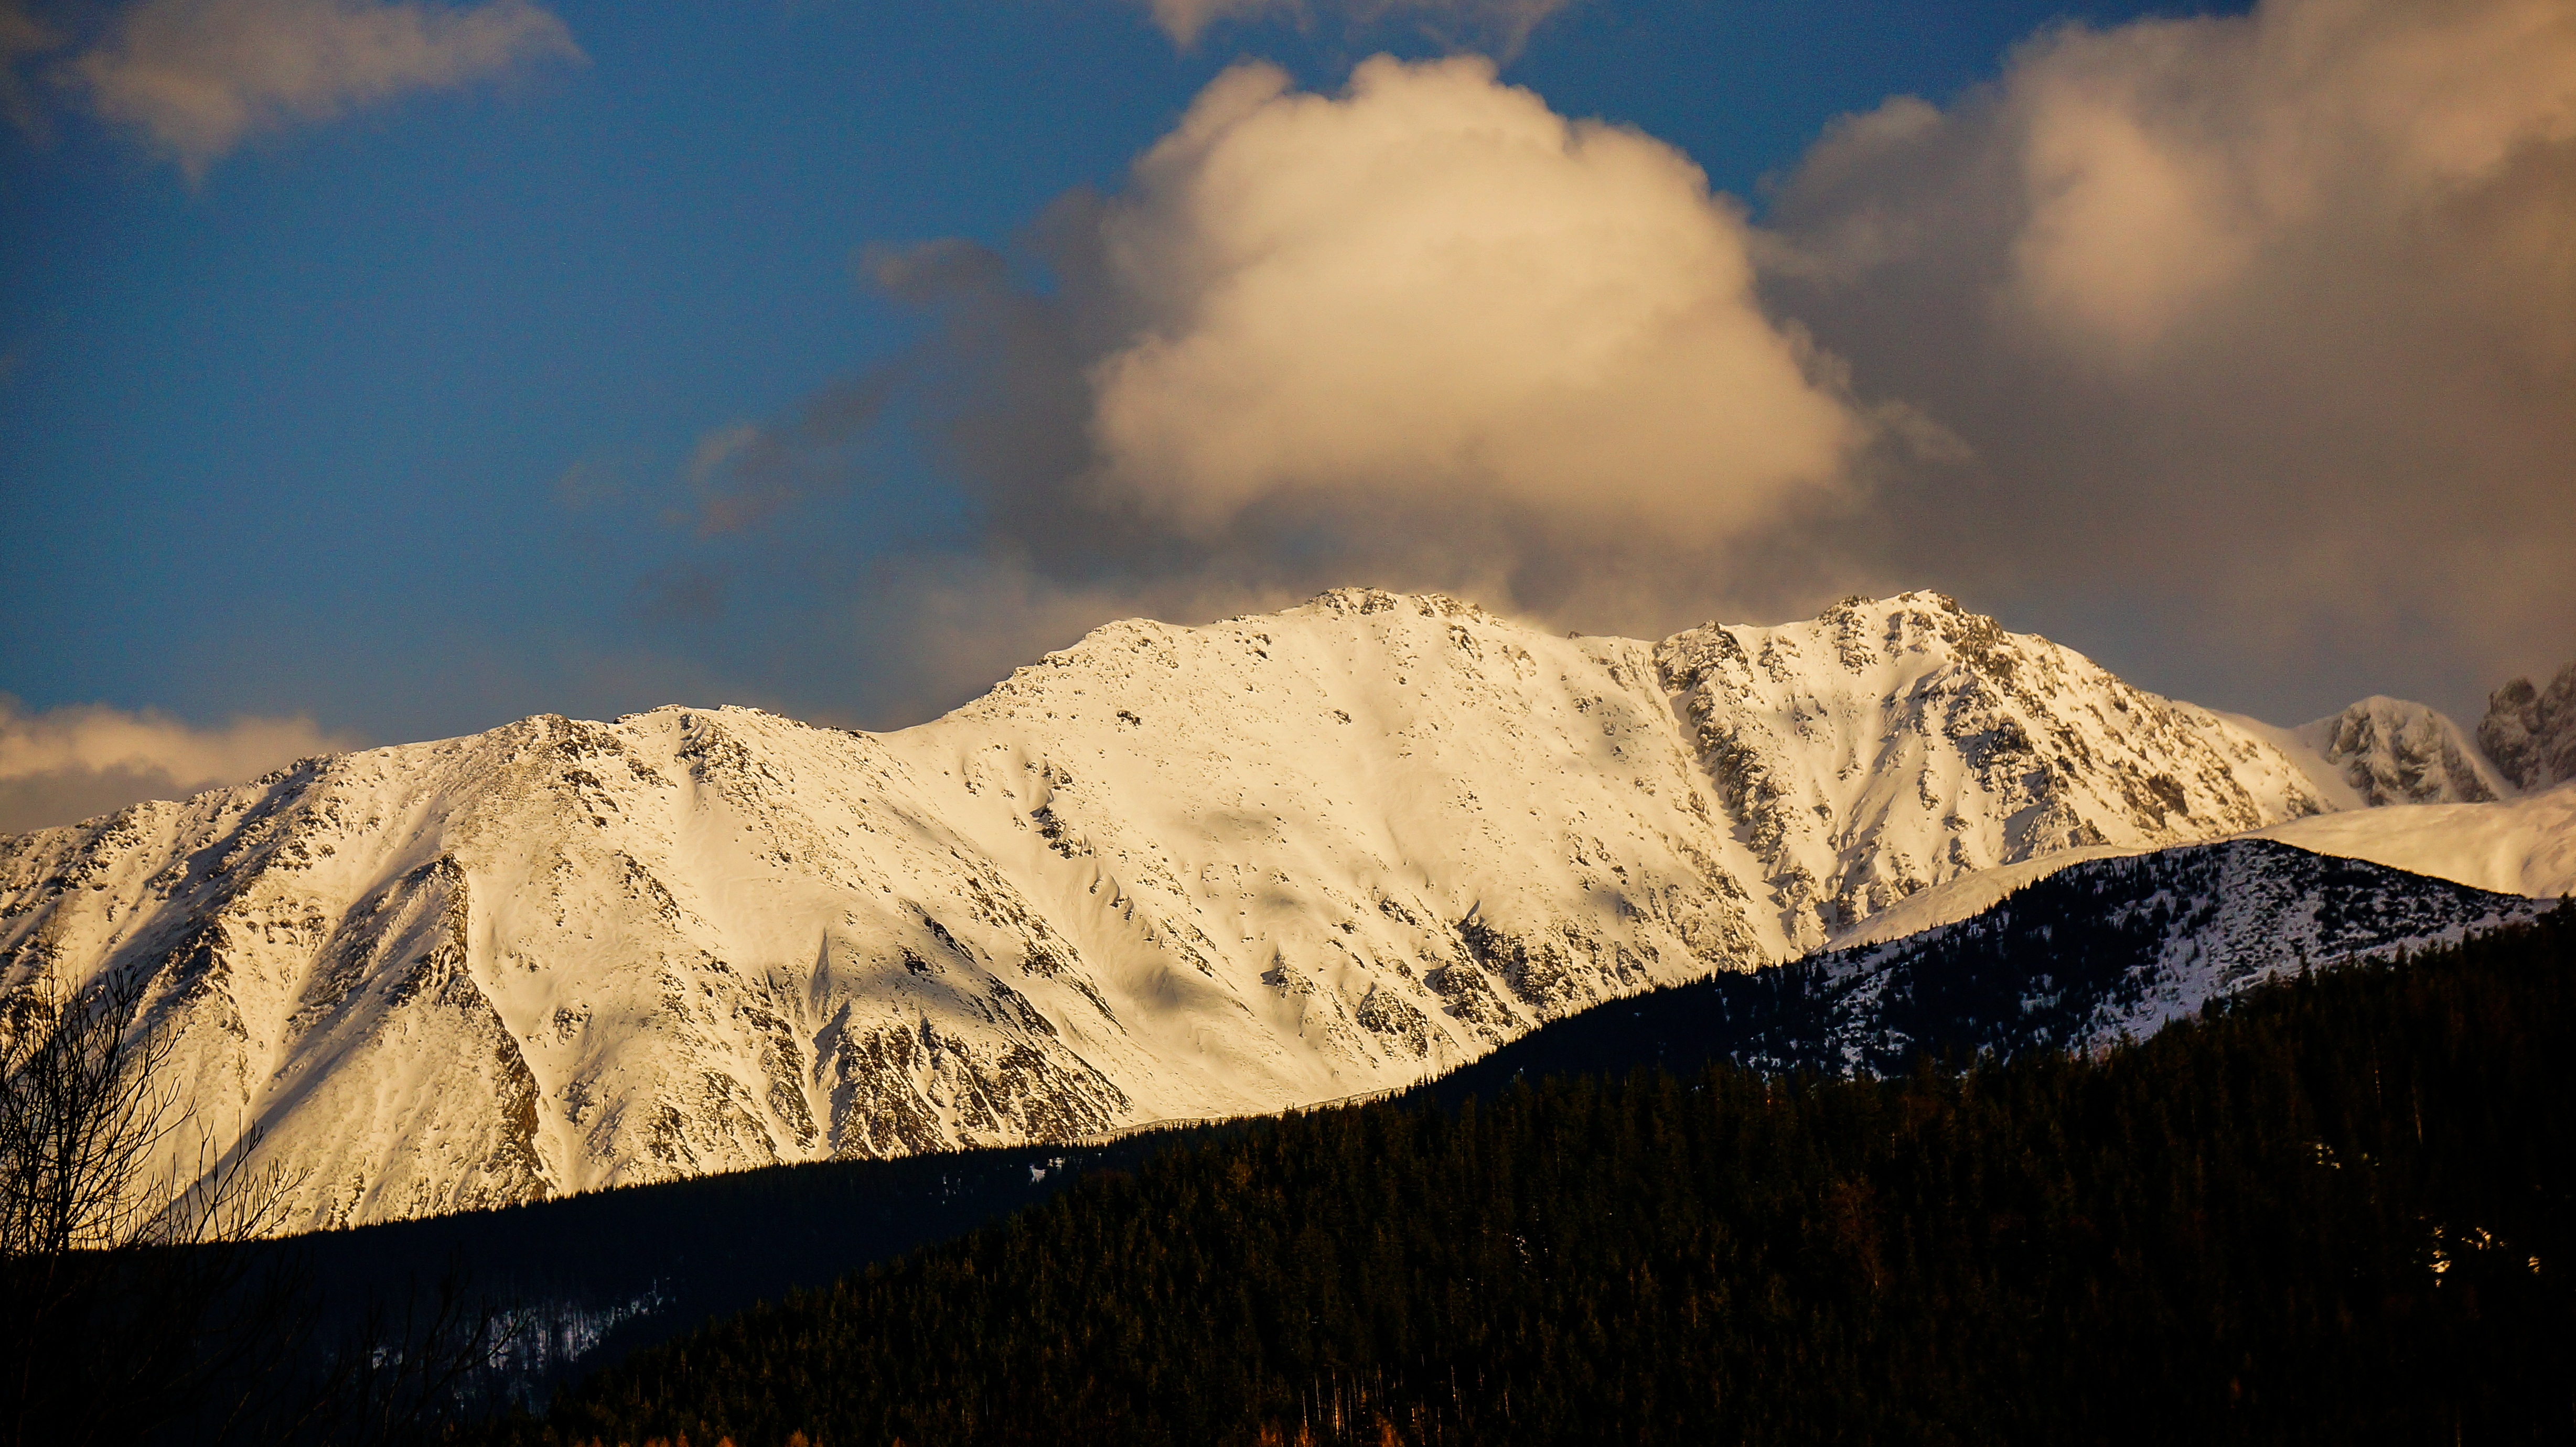
landscape, nature, wilderness, mountain, snow, winter, cloud, sky, sunrise, sunlight, morning, hill, dawn, mountain range, weather, ridge, summit, mountains, alps, plateau, tatry, landform, geographical feature, atmospheric phenomenon, mountainous landforms